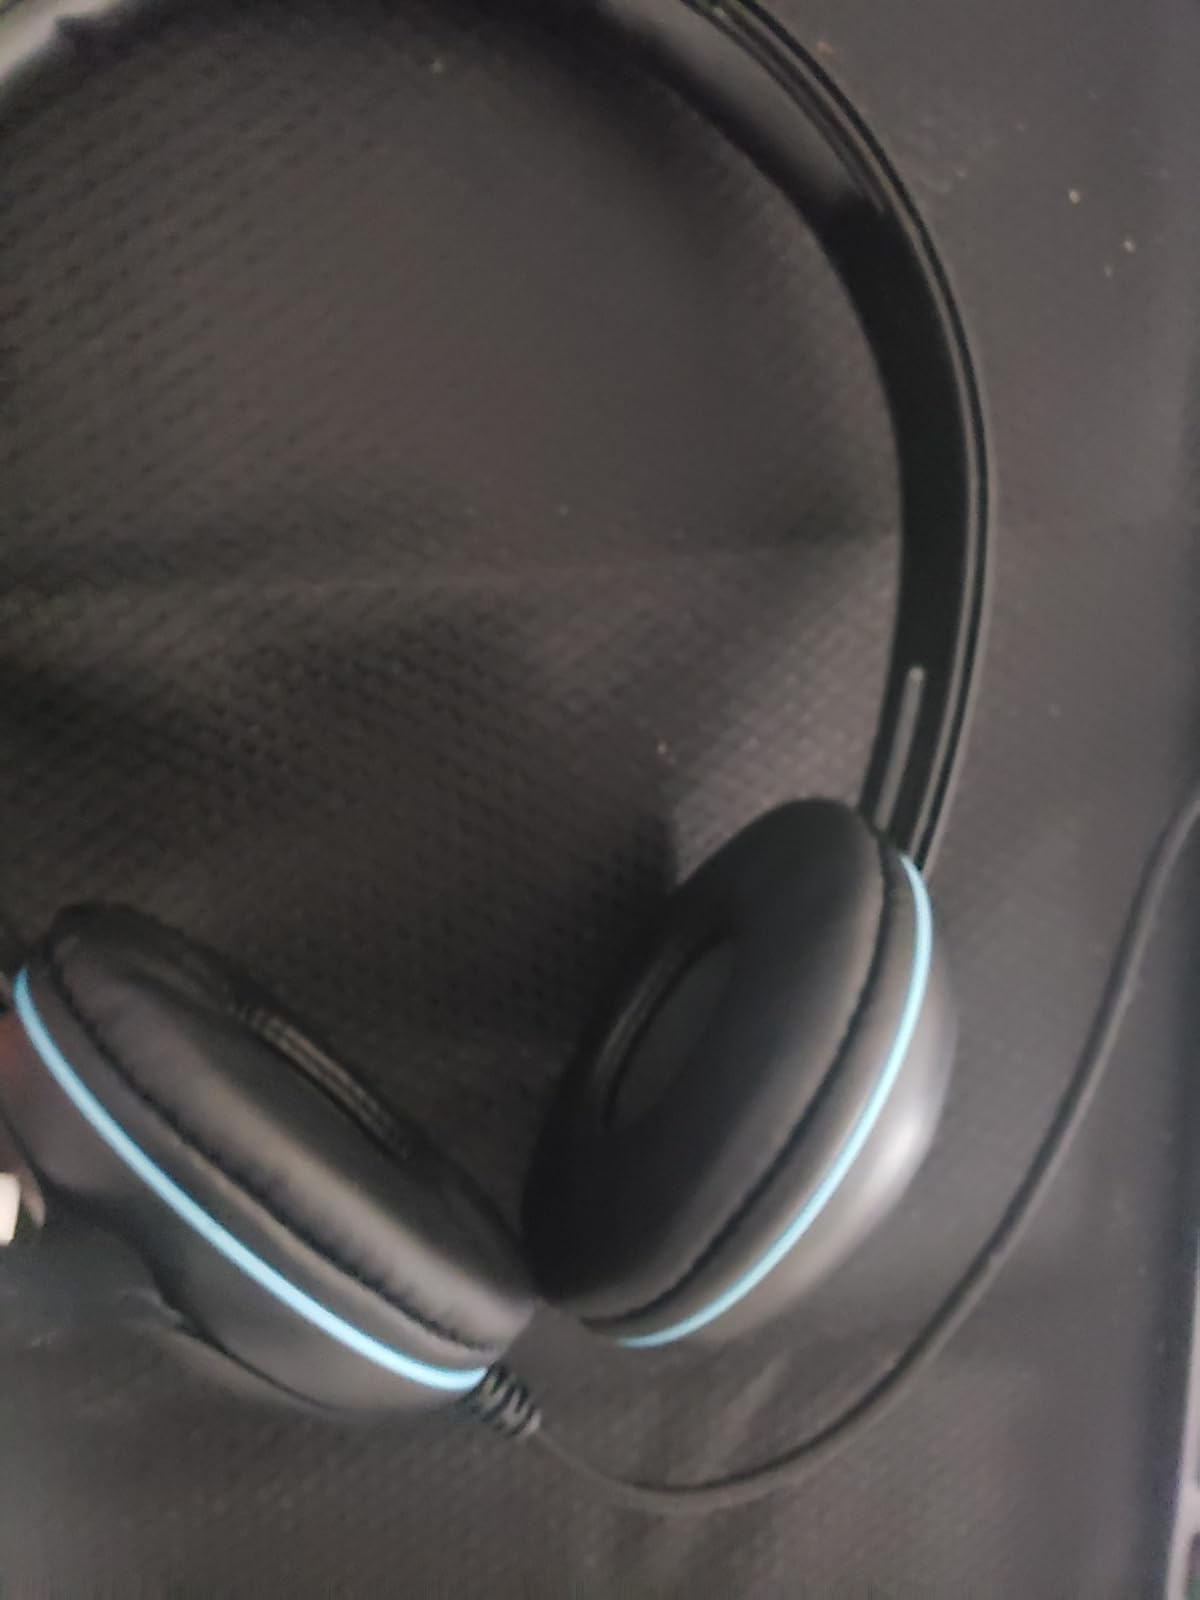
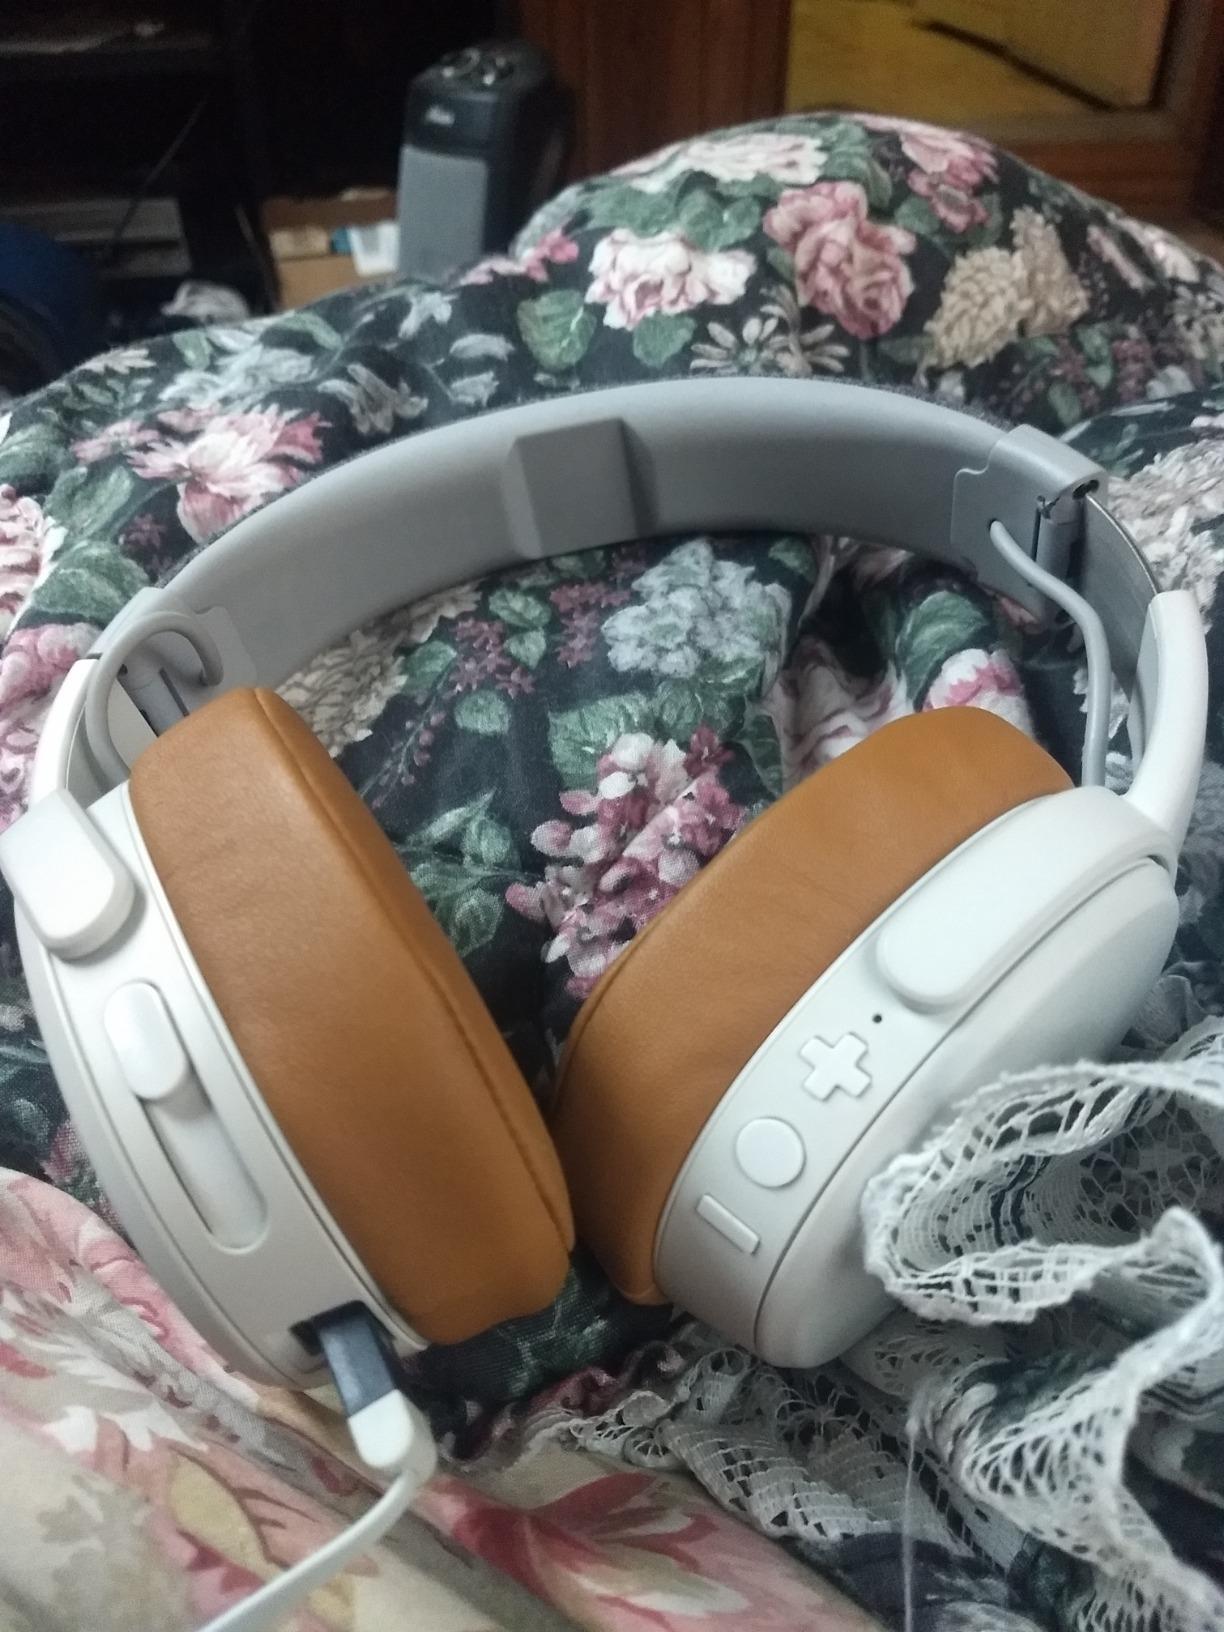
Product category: headphones
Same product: no